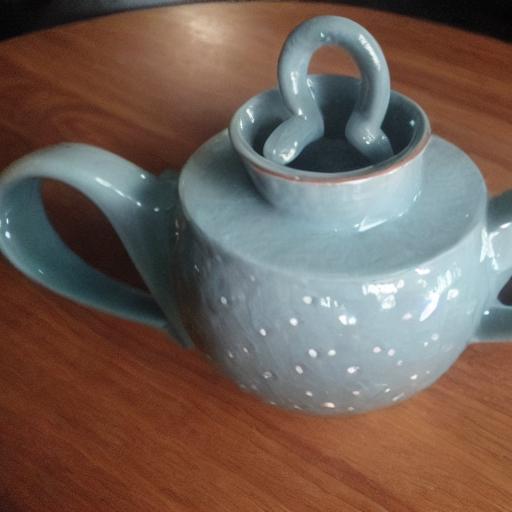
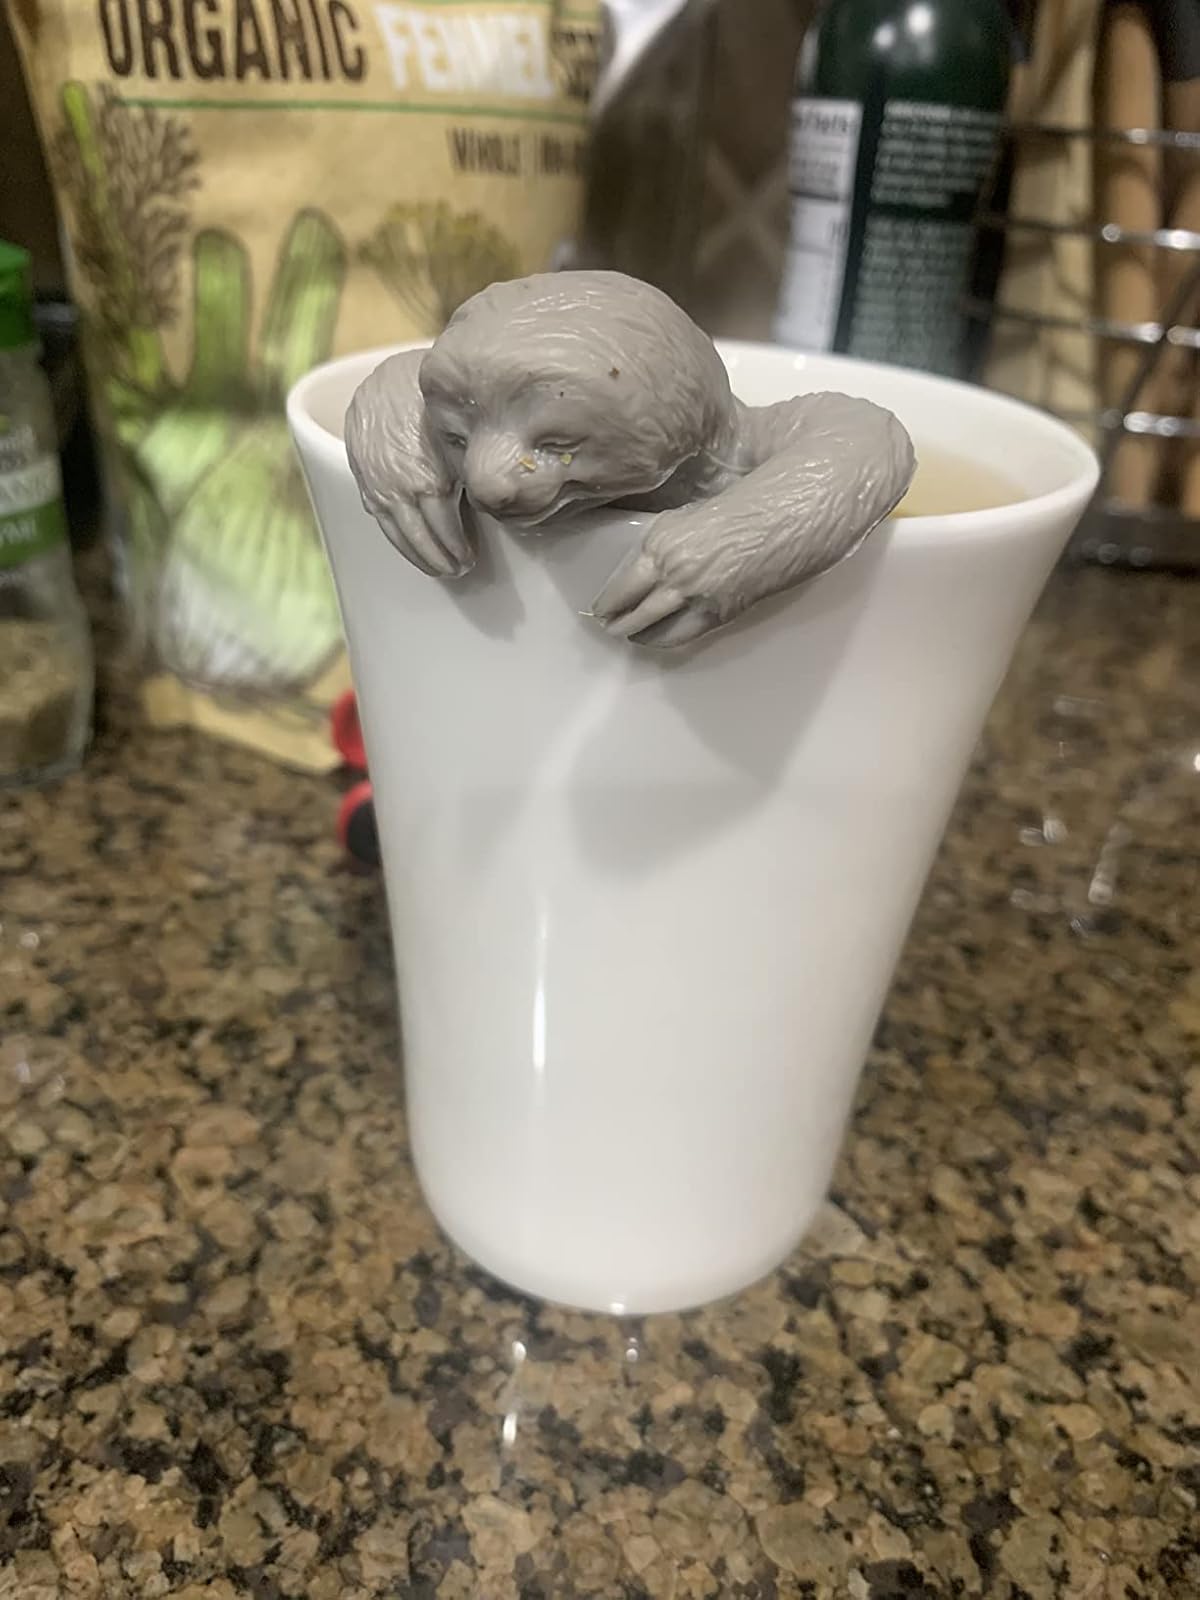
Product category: items_tea
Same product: no